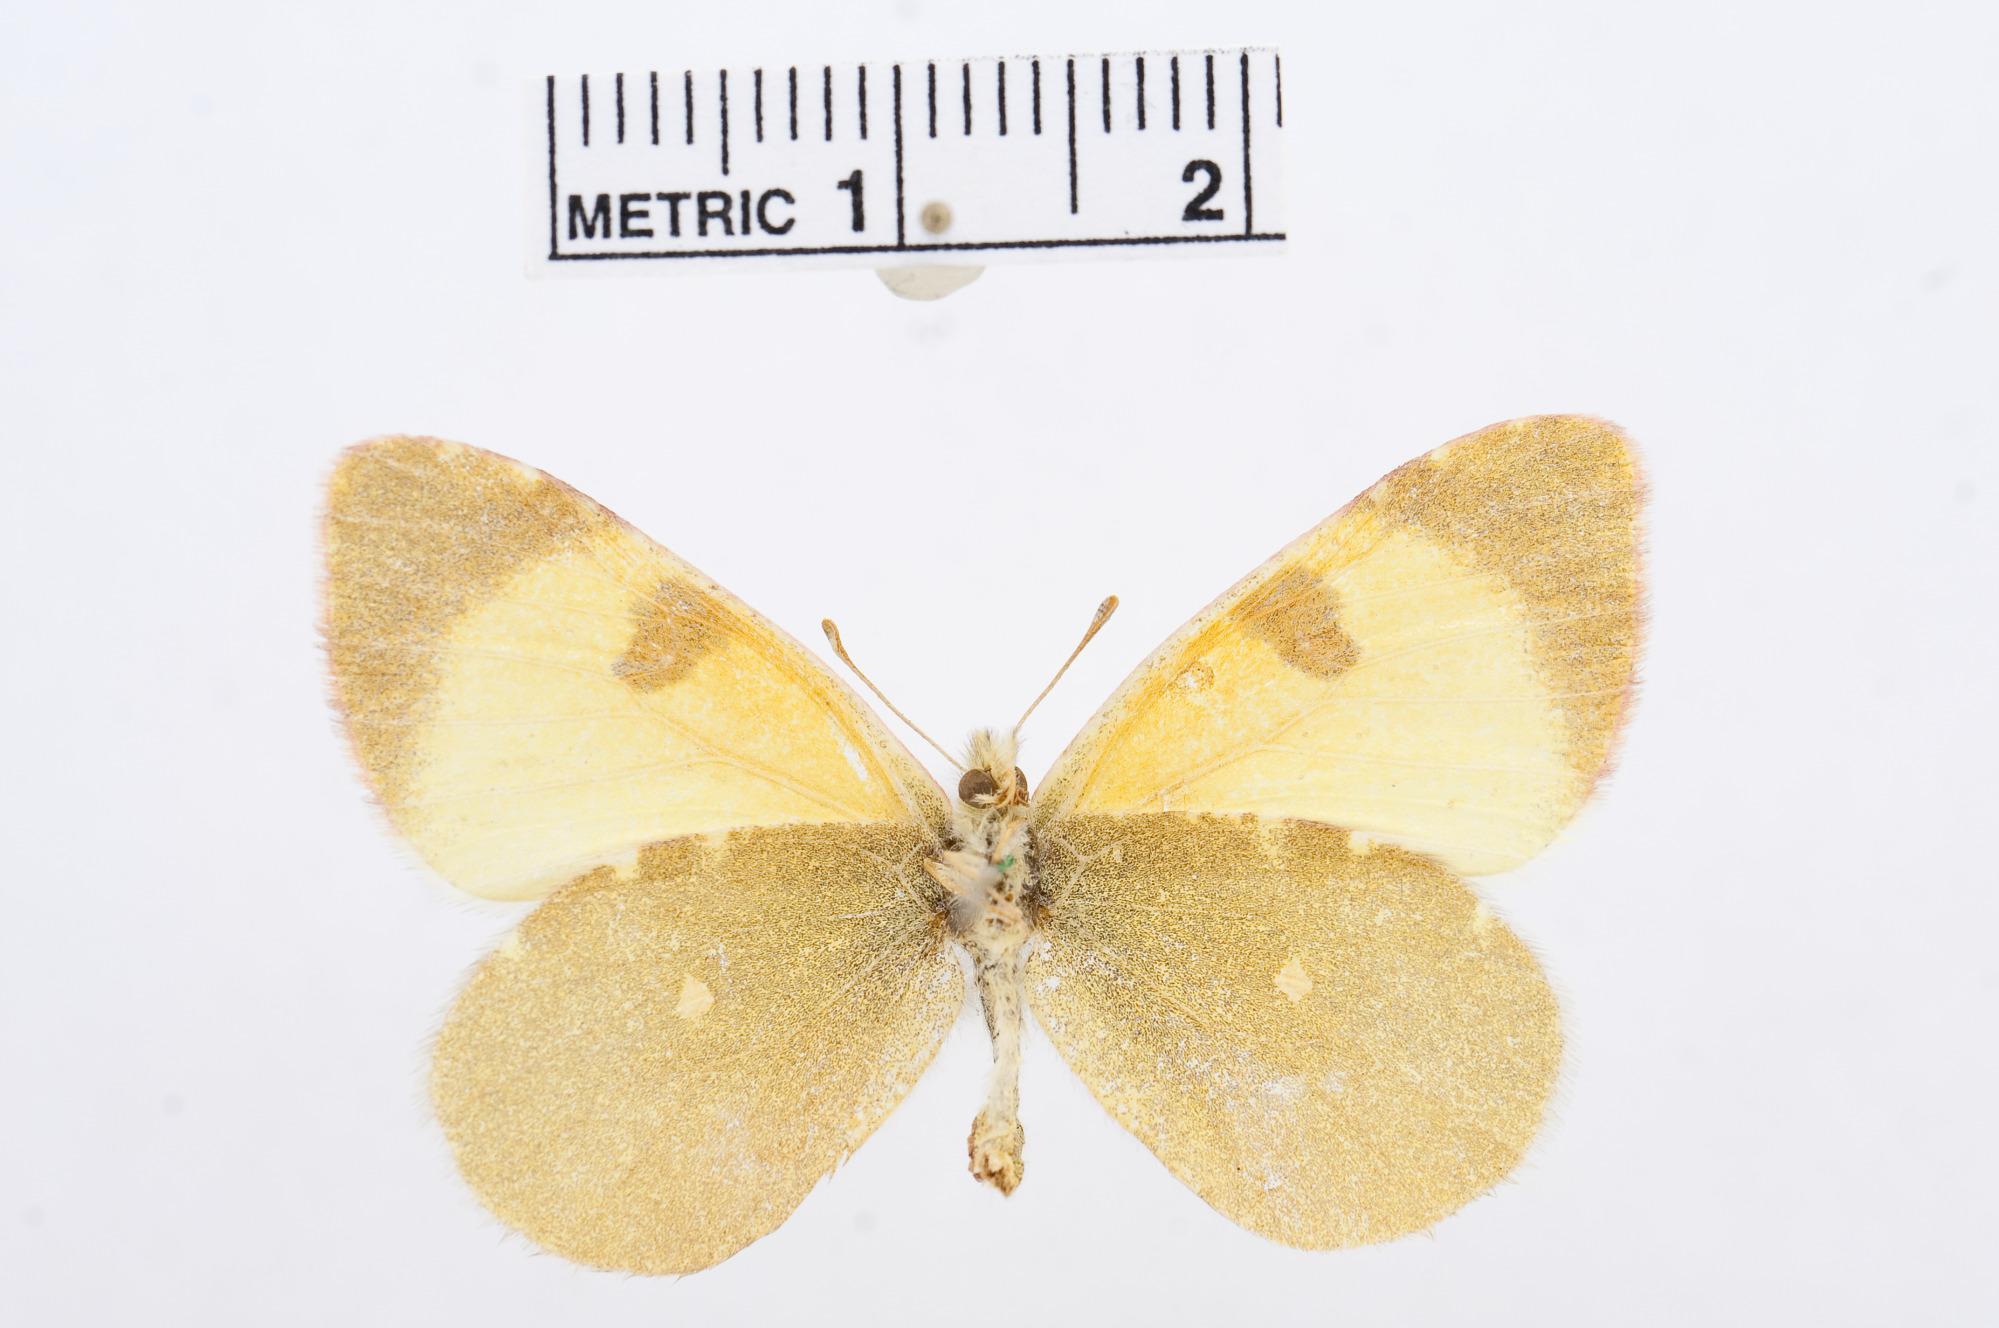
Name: Euchloe charlonia
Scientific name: Euchloe charlonia
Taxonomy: Animalia, Arthropoda, Hexapoda, Insecta, Lepidoptera, Pieridae, Pierinae